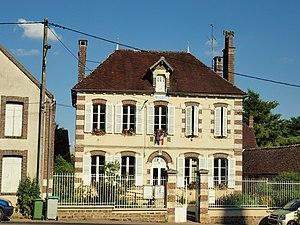
Égleny (Yonne, France)